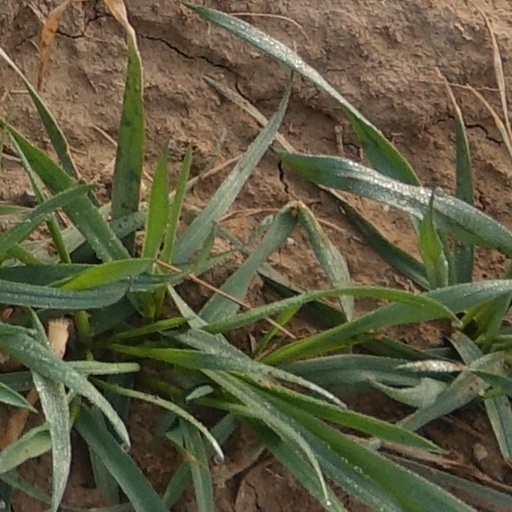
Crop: wheat